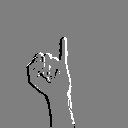
ASL letter: i